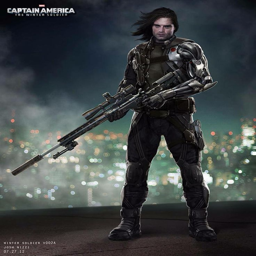
some very cool unused concept art for costumes .